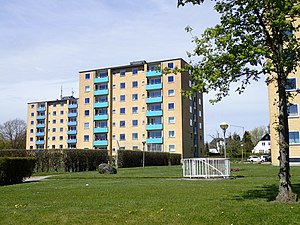
Præstehaven
Præstehaven ved Viborgvej
Præstehaven i Aarhus er et boligkompleks fra slutningen af 1930'erne, med mindre udvidelser i 1940'erne og siden i 1950erne. Bebyggelsen ligger dels omkring vejen Præstehaven og dels i forbindelse med det tidligere Boligselskab Præstehaven, nu Østjysk Bolig, med 198 lejligheder fordelt på 5 enheder ved nordlig side af Præstevangsvej.